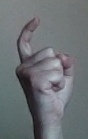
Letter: ra